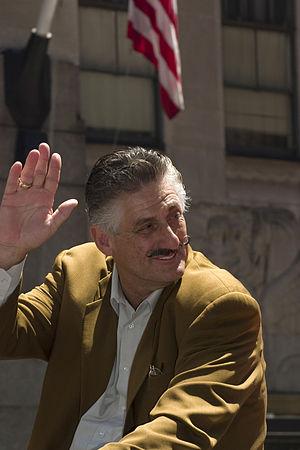
La Série mondiale 1974 est la 71ᵉ série finale des Ligues majeures de baseball. Elle débute le 12 octobre 1974 et se termine le 17 octobre suivant par un triomphe des Athletics d'Oakland, quatre victoires à une sur les Dodgers de Los Angeles.